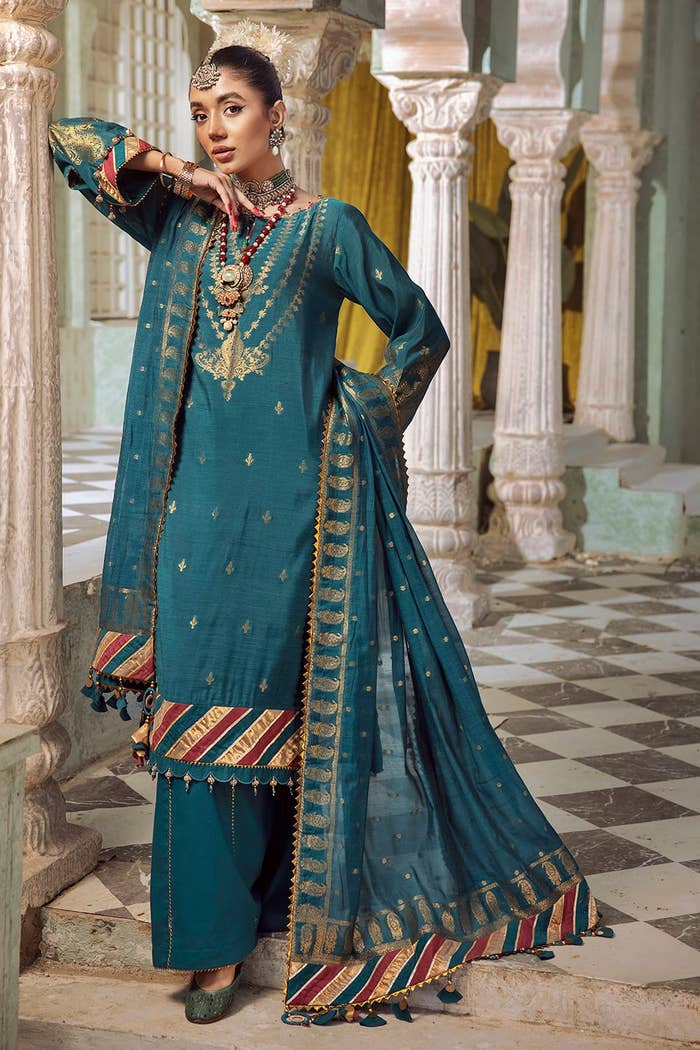
teal embroidered cotton suit